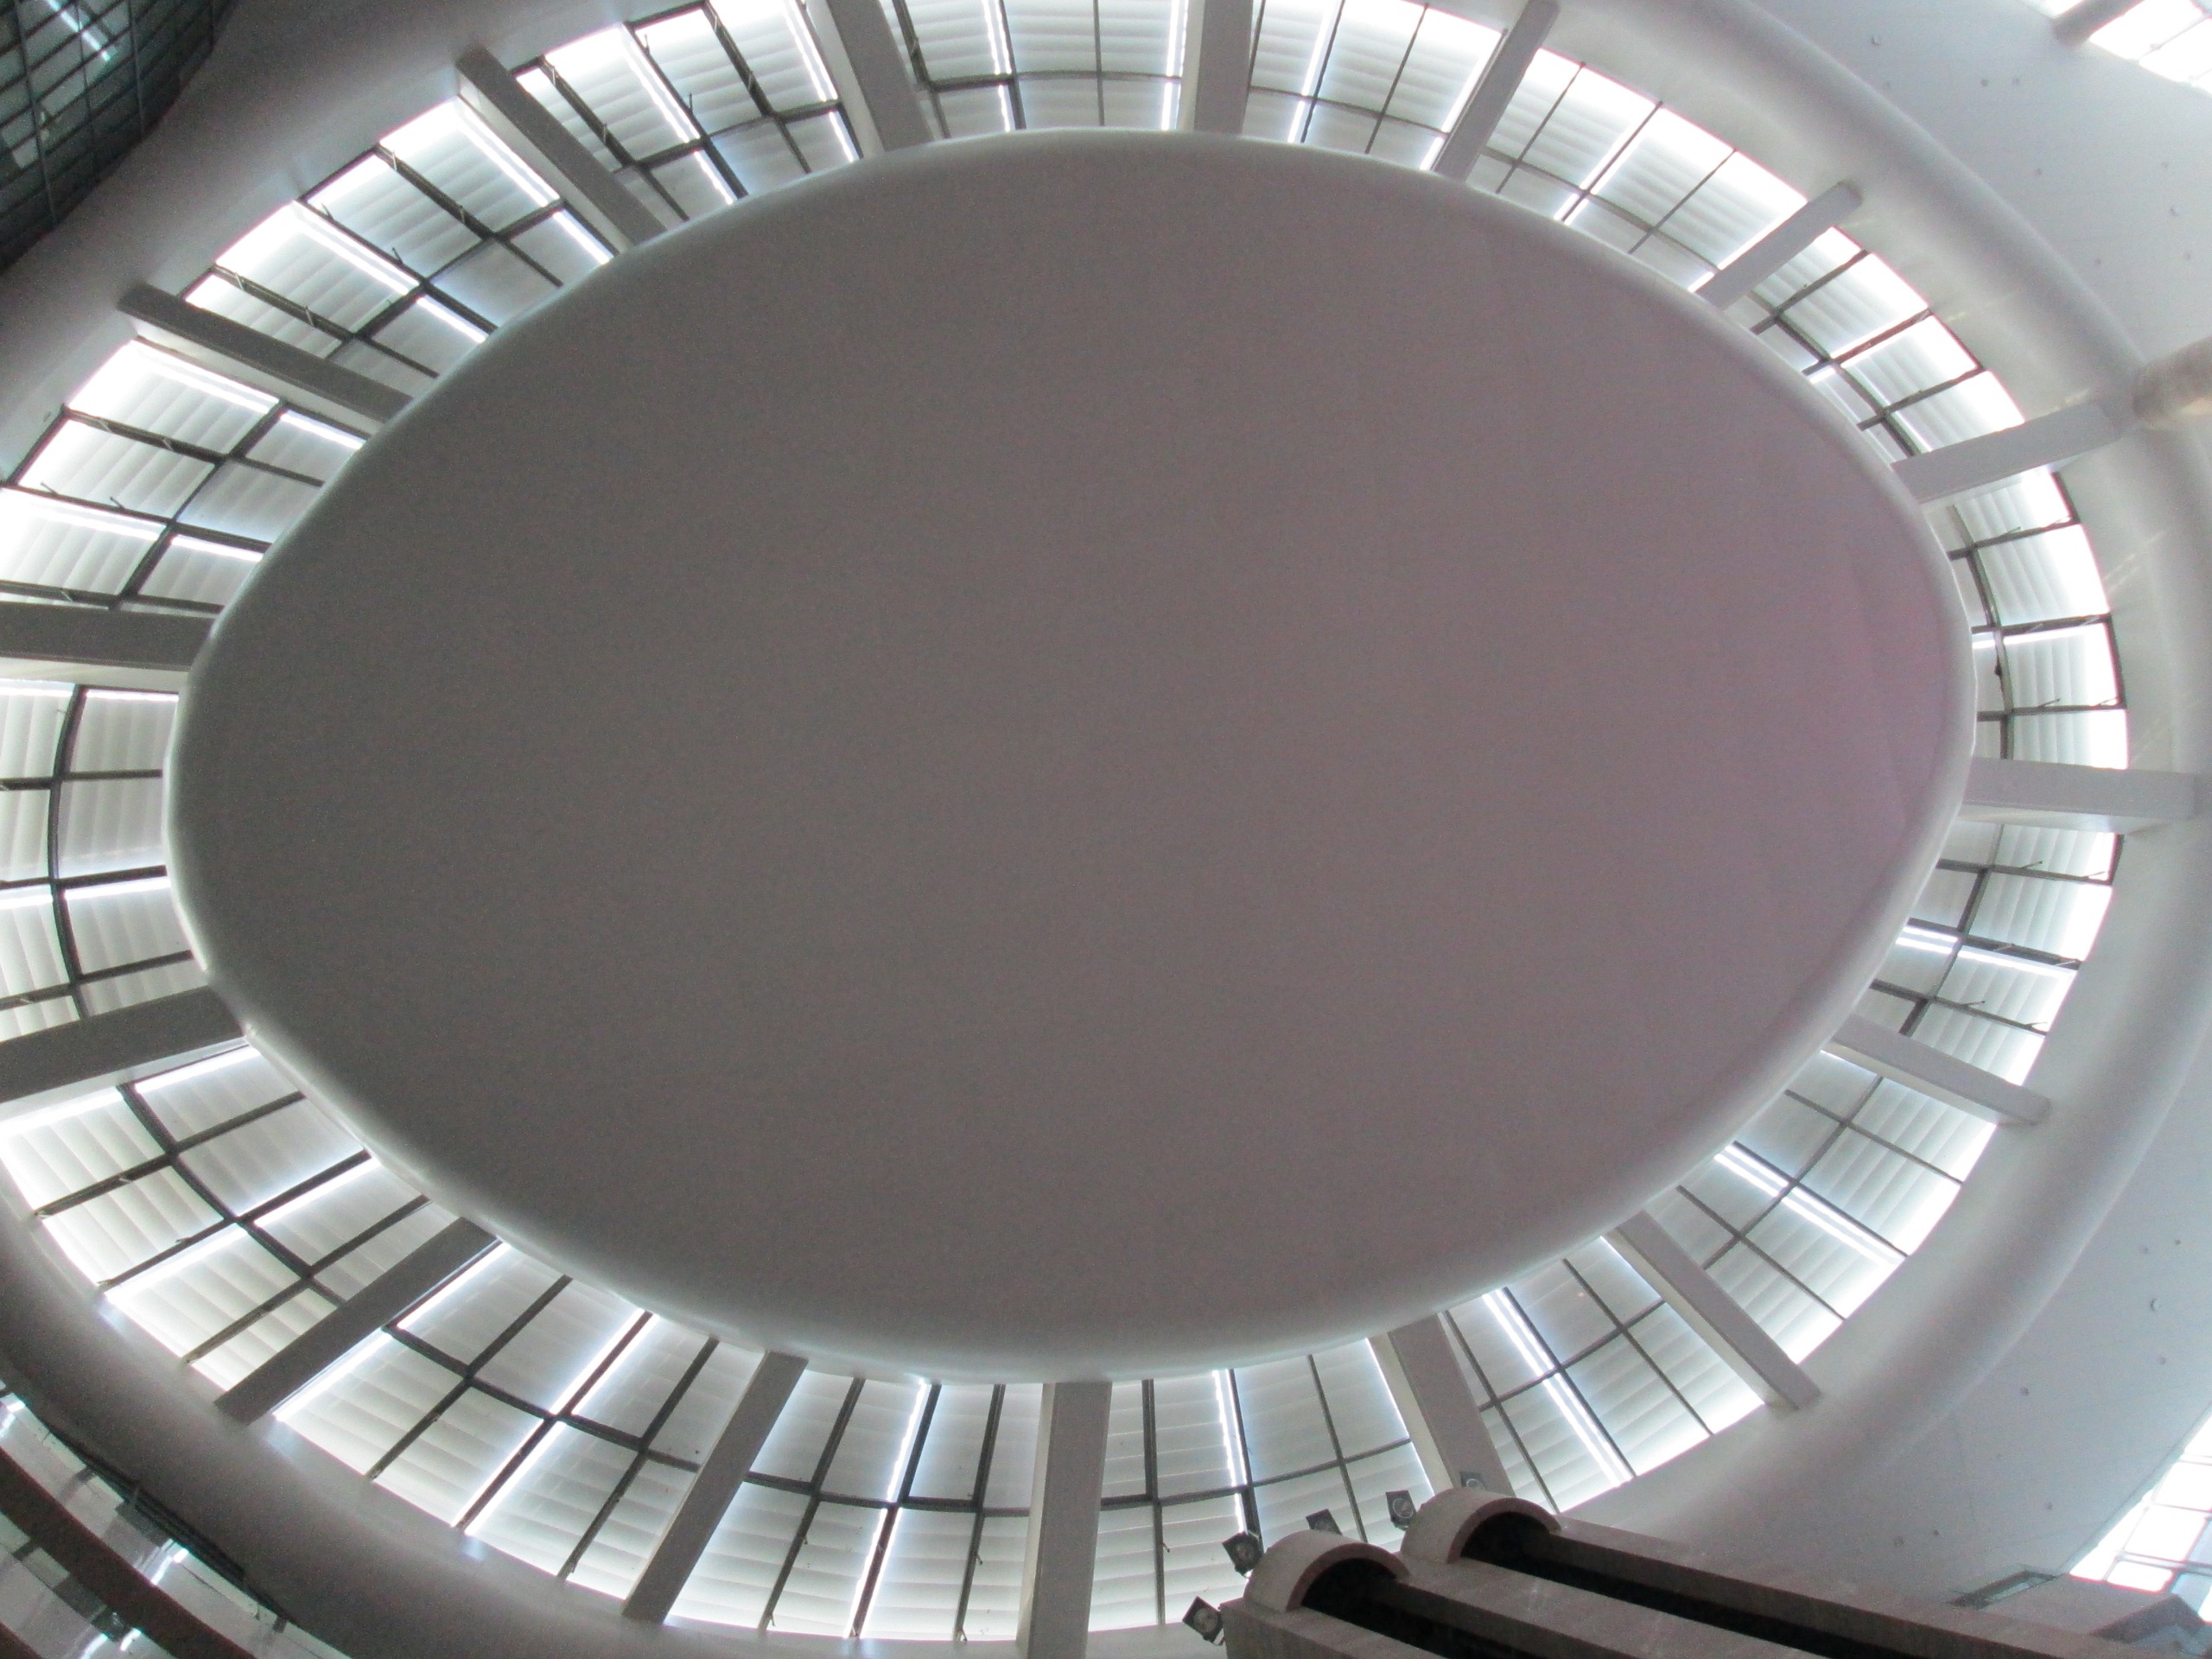
architecture, structure, spiral, window, building, ceiling, stadium, circle, library, symmetry, dome, daylighting, hubei provincial library